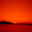
Label: sea